Man Wanted (1932 film)

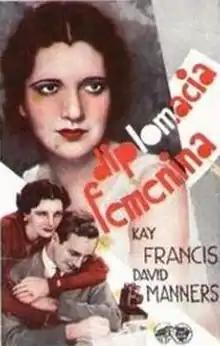
Spanish theatrical release poster

Man Wanted is a pre-Code 1932 romance film starring Kay Francis as a married magazine editor who hires a handsome secretary, David Manners. The film features Una Merkel and Andy Devine in supporting roles.